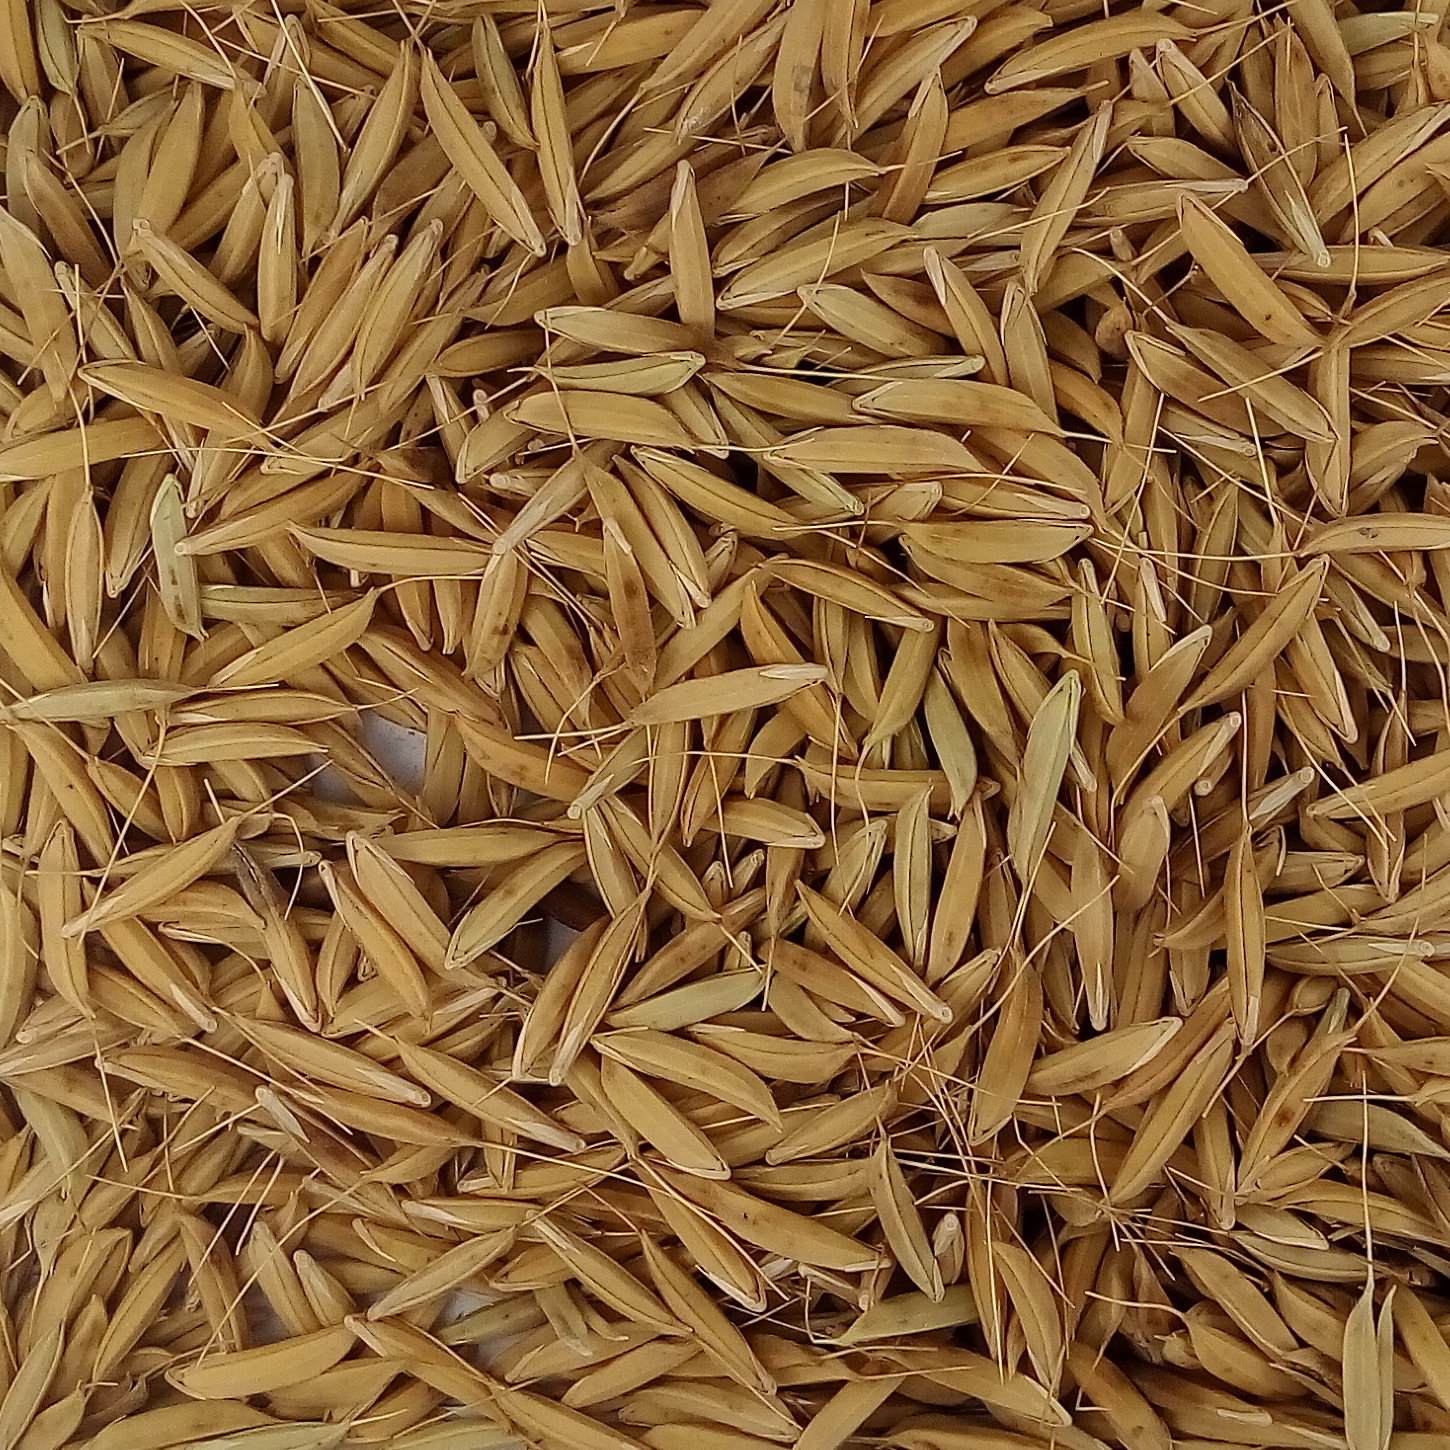
Rice seed variety: CSR_30